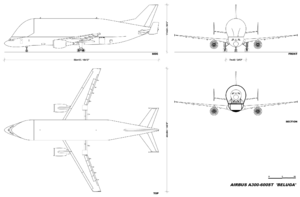
Planche de géométrie descriptive pour l'A300-BELUGA. Côté, dessus, face, coupe.
L'Airbus A300-600ST, également connu sous le surnom de Beluga en raison de sa forme ou encore Super Transporter, est un avion-cargo construit par Airbus. Dérivé de l'avion de ligne A300-600R, le Beluga peut, grâce à sa soute de 37,7 m de long et 7,1 m de diamètre, emporter une charge de plus de 40 tonnes sur une distance maximale de 2 779 km.